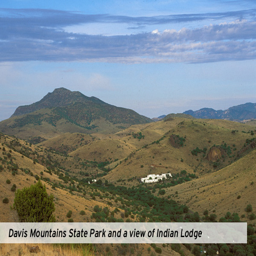
protected site and a view